Big Jim Mountain

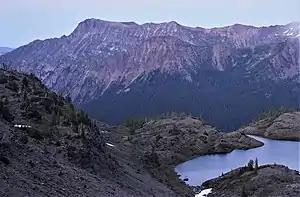
Big Jim from the west

The Alpine Lakes Wilderness features some of the most rugged topography in the Cascade Range with craggy peaks and ridges, deep glacial valleys, and granite walls spotted with over 700 mountain lakes. Geological events occurring many years ago created the diverse topography and drastic elevation changes over the Cascade Range leading to the various climate differences.